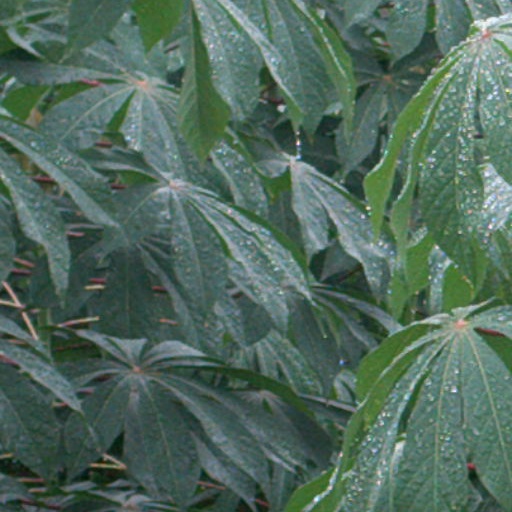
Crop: cassava